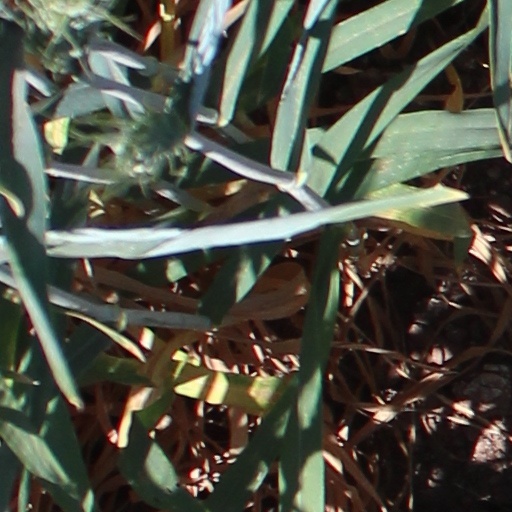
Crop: wheat